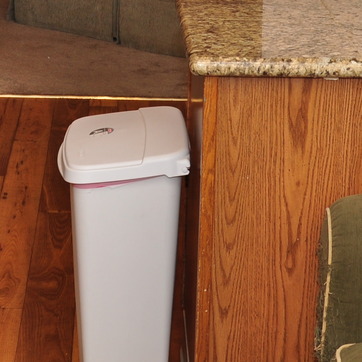
Material: plastic